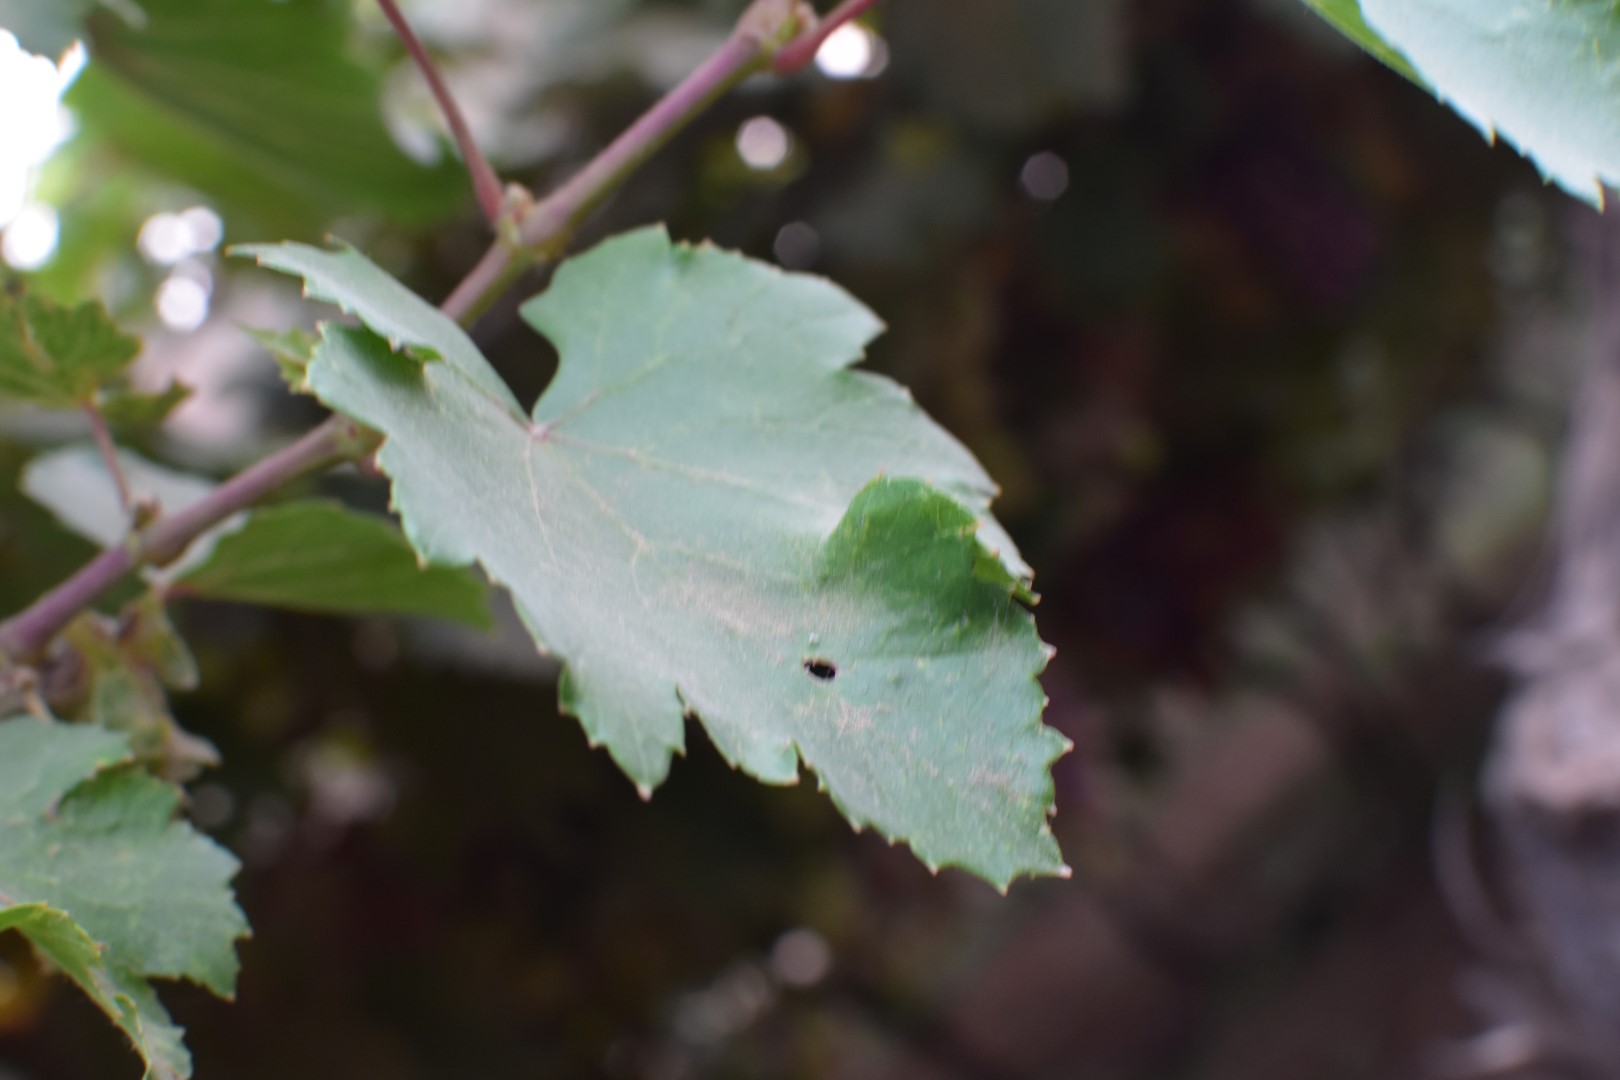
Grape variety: Kamali